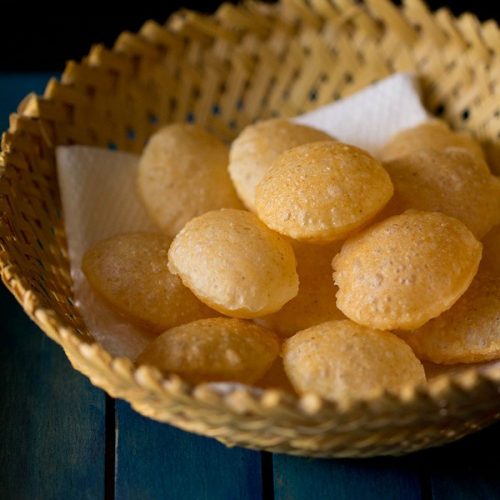
Dish: paani_puri